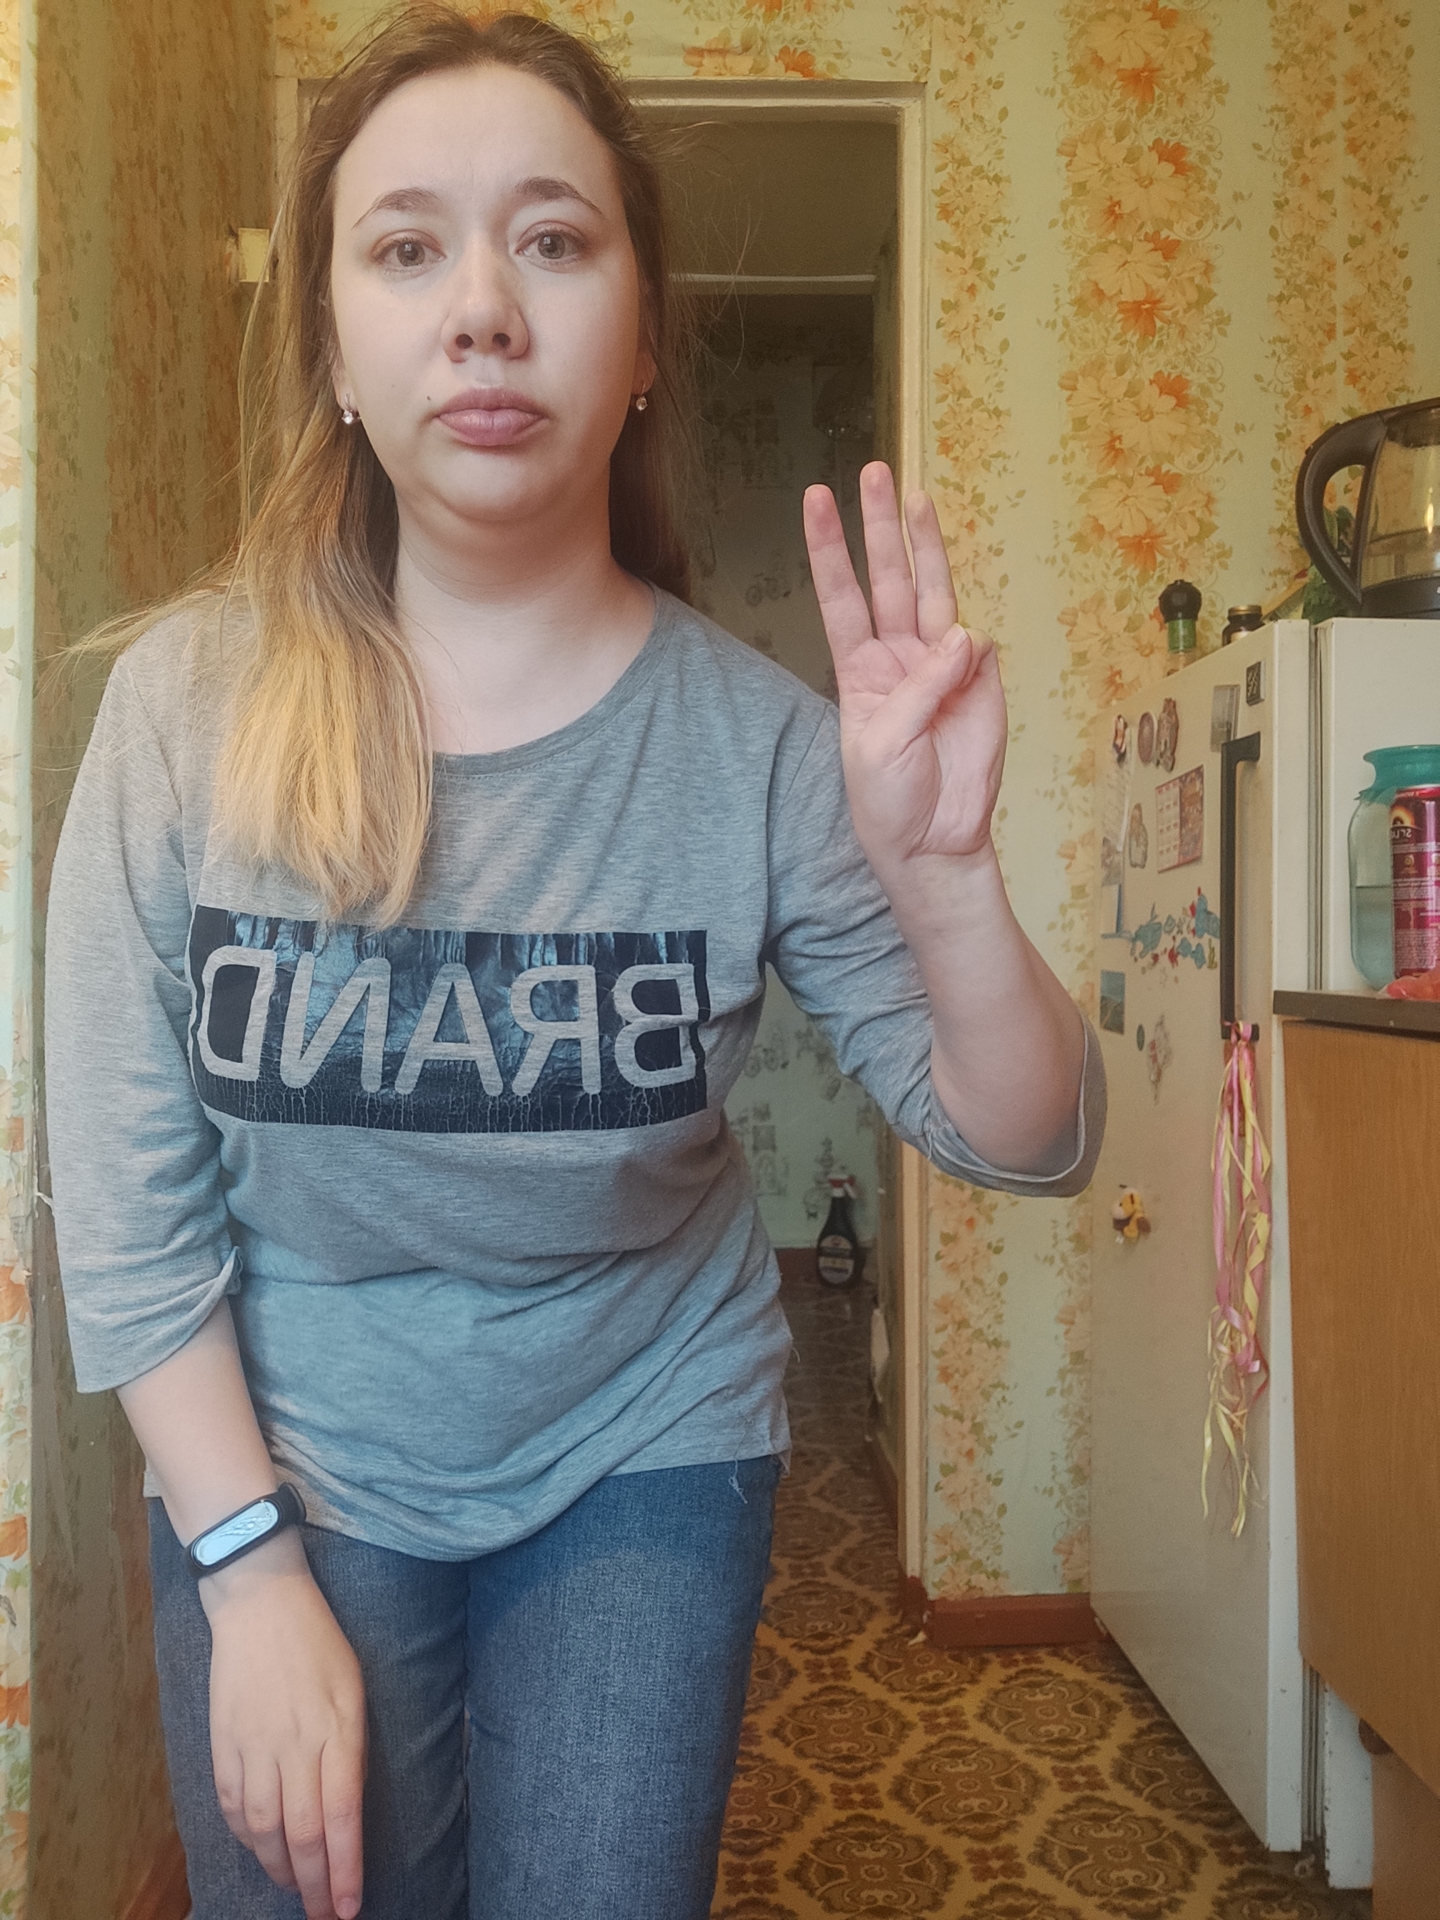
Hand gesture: three